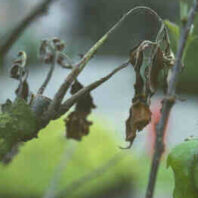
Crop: apple
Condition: scab